Motor Rail

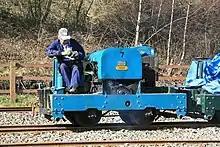
A 20/28 hp plate-frame Simplex built in 1941, running at the Moseley Railway Trust

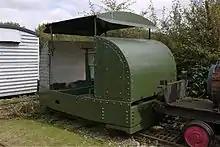
Simplex 40 hp armoured gauge, built for the British Army for World War I

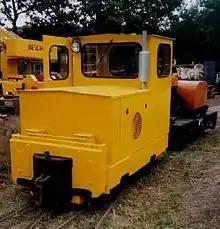
Two models of Simplex locomotive at Alan Keef's works, 1999

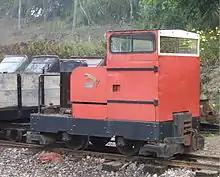
"Red Rum" at Leighton Buzzard Narrow Gauge Railway

Motor Rail was a British locomotive-building company, originally based in Lewes, Sussex, they moved in 1916 to Bedford. Loco manufacture ceased in 1987, and the business line sold to Alan Keef Ltd of Ross-on-Wye, who continue to provide spares and have built several locomotives to Motor Rail designs.